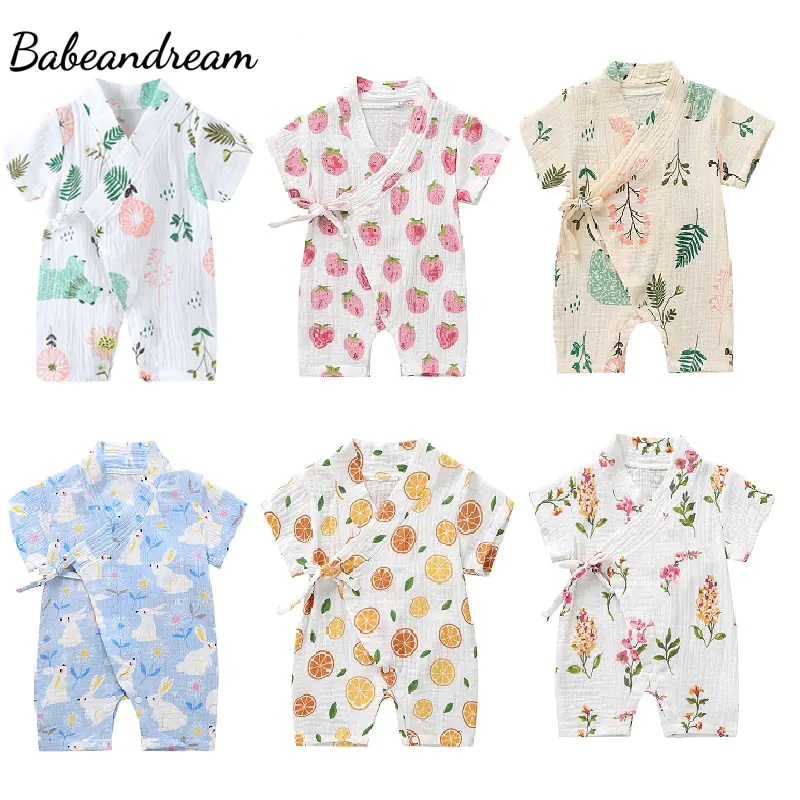
Infant Summer Clothing
Elevate your little one's summer wardrobe with our exclusive 0-18M Summer Baby Girl Boys Clothing Collection! Meticulously curated, this chic assortment of rompers, jumpsuits, and short-sleeved shirts is guaranteed to ensure your infant is the center of attention during the sun-drenched months. Featuring elegant floral prints and distinctive kimono playwear, our collection promises to be the highlight of their seasonal attire, perfect for every cherished moment and festive gathering. 🌸 Elegant and Stylish Designs Each piece in our collection is crafted from high-quality fabric and boasts precision stitching for unparalleled durability and comfort. Allowing your baby to explore in style without sacrificing ease, the Infant Summer Clothing range is designed with both aesthetics and functionality in mind. 👶 Perfect for Every Occasion Prepare your infant for a stylish summer with these timeless essentials from our carefully selected collection. Whether it’s a playdate or a special event, these outfits ensure your child stays fashionably equipped without any compromise on convenience. Description: High quality and brand new 100% Main Color: AS The Picture New in Fashion Material: Cotton Blend Kimono
Brand: Product Images Baby
Category: Apparel & Accessories > Clothing > Baby & Toddler Clothing